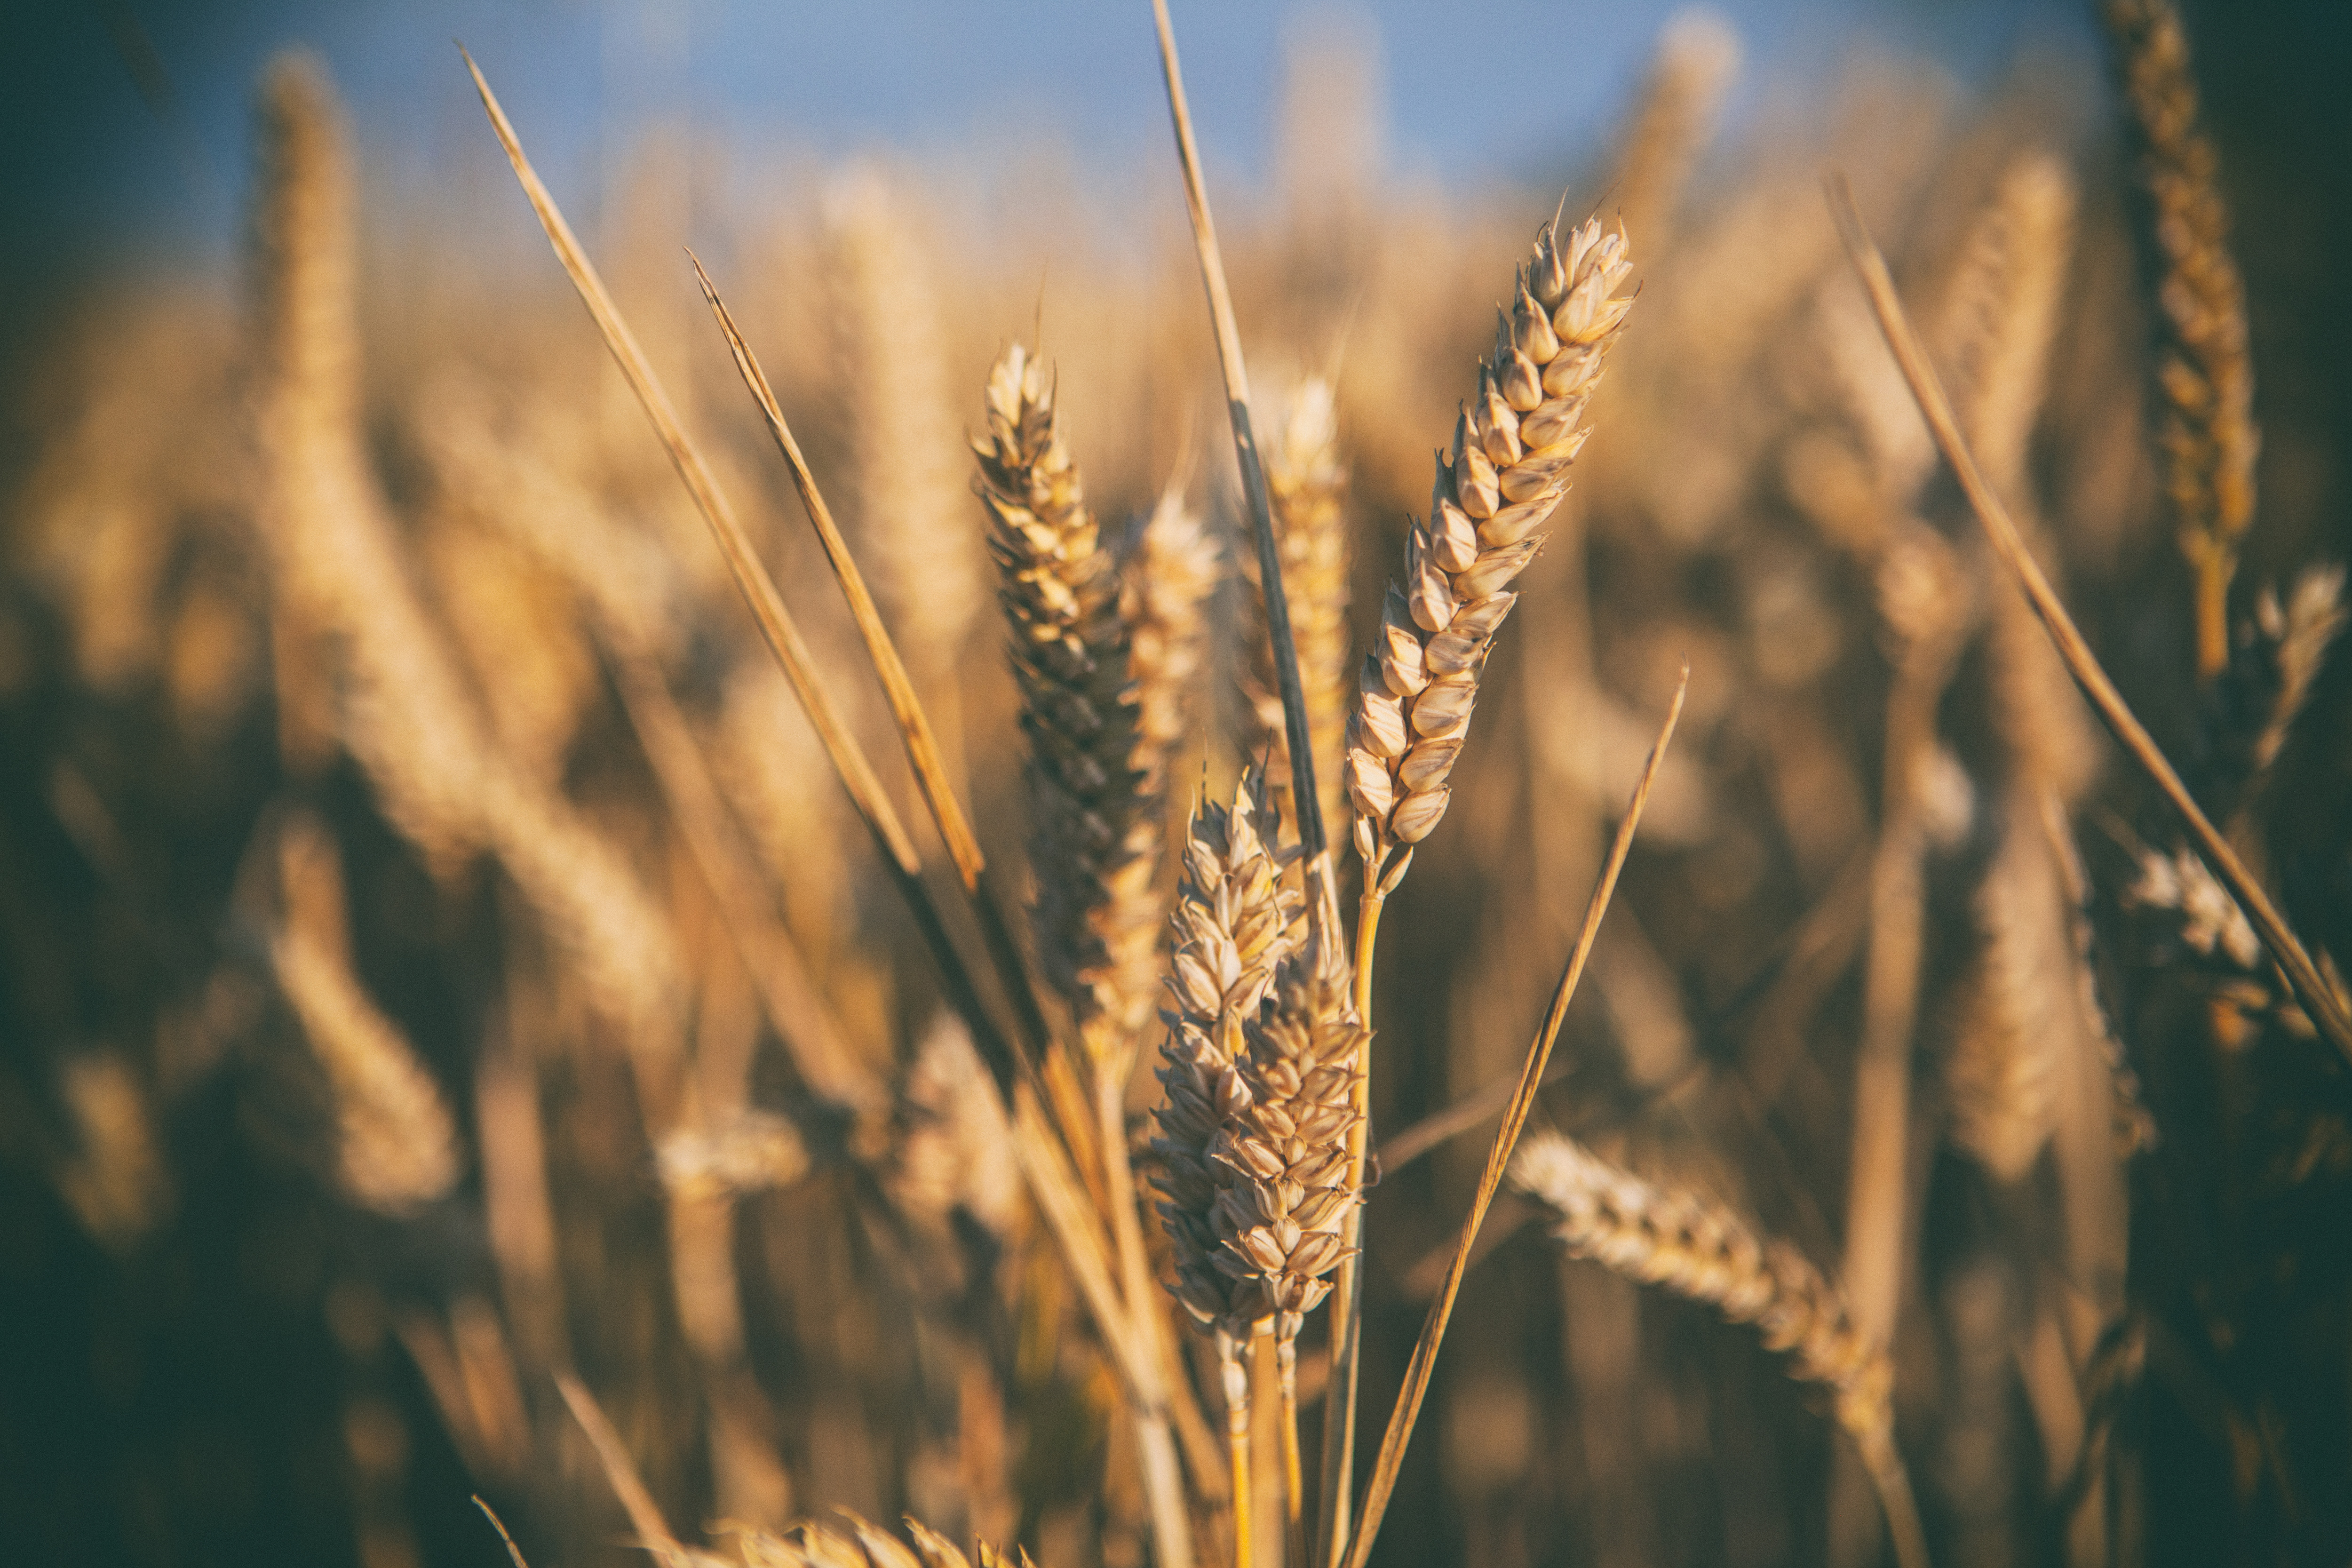
nature, grass, grain, sky, plant, light, food grain, wheat, sunlight, grass family, dinkel wheat, phragmites, field, einkorn wheat, leaf, rye, crop, malt, close up, summer, poales, whole grain, plant stem, agriculture, emmer, photography, Elymus repens, macro photography, flowering plant, barley, cereal, oat, backlighting, sunset, flower, cereal germ